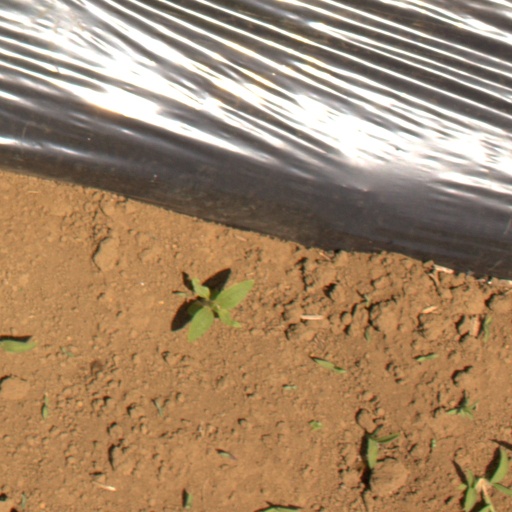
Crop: Jerusalem artichoke